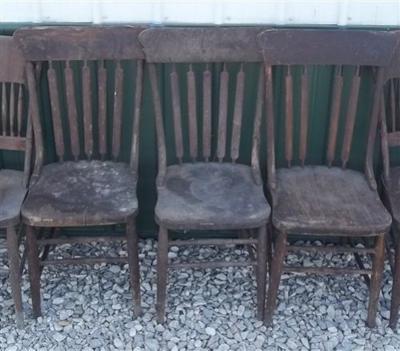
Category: chair